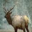
Label: deer